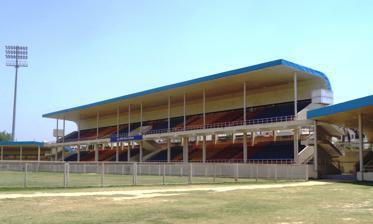
Building: Guru Gobind Singh Stadium
Country: India
Year built: 1971
Multi purpose stadium in India Guru Gobind Singh Stadium ਗੁਰੂ ਗੋਬਿੰਦ ਸਿੰਘ ਸਟੇਡੀਅਮ Guru Gobind Singh Stadium Location Jalandhar , India Owner Punjab Football Association Capacity 22,000 Surface Bermuda Grass Opened 1971 Tenants Punjab State Super Football League Punjab Women's League Guru Gobind Singh Stadium is a multi-purpose stadium in Jalandhar , in the Indian Punjab state. It is currently used for football matches. The stadium holds 22,000 people. History The stadium is used by the locals of Jalandhar city most of time for the purpose of staying fit. People can be seen jogging, playing football, weight-lifting, etc. in the stadium most of the time. It opens at 5:00 a.m. and closes at 10:00 p.m. Events like Kabbadi, live music shows, award ceremonies etc. are organized at this stadium as well. The stadium has been installed with floodlights to allow people to enjoy the facilities of the stadium even at night. The stadium has an average sized parking lot on each side for the people coming to it. Facilities Fully equipped Floodlights Dressing rooms, Referees’ Changing Rooms, Administration Rooms VIP/Guest Lounge Media Room with facilities for print, radio, live TV broadcast etc., Conference & meeting room Medical room Spectator facilities Adequate area/space for Vehicle parking References